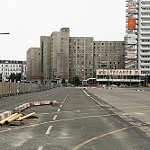
Label: street